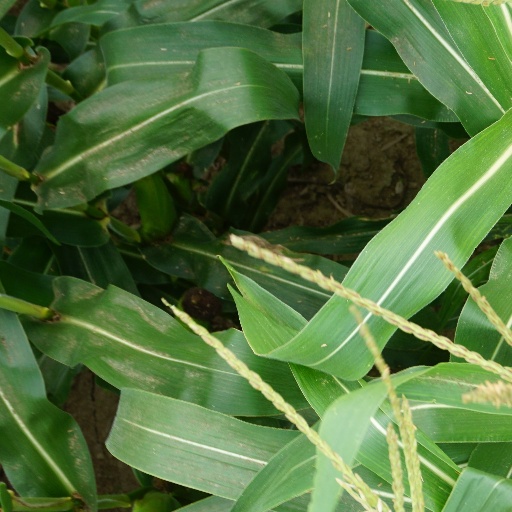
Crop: maize; corn